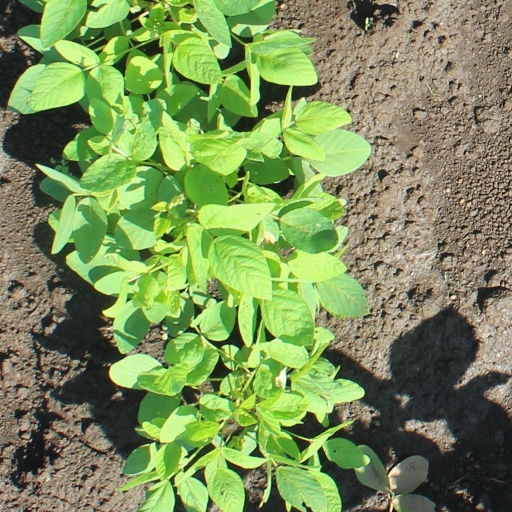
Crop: soybean